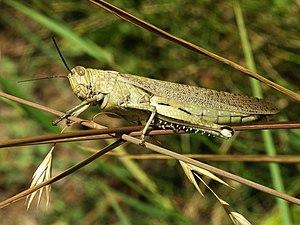
Criquet (Famille des Acrididae: Anacridium aegyptium). Italiano: Cavalletta della famiglia Acridoidea: Anacridium aegyptium Português: Gafanhoto da família Acrididae: Anacridium aegyptium.
Le criquet égyptien est une espèce de criquets voyageurs.